Harold Lloyd: The Man on the Clock

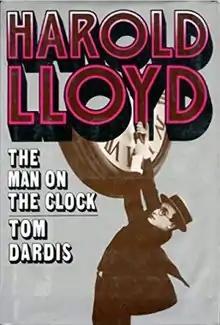
First edition

Harold Lloyd: The Man on the Clock is a 1983 book by the American writer Tom Dardis, about the life and works of the comedic actor Harold Lloyd. The title alludes to the 1923 film "Safety Last!" in which Lloyd appears to be suspended from a clock face.